Cars 2: The Video Game

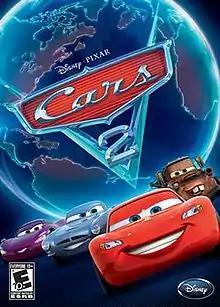

Cars 2 (also known as Cars 2: The Video Game) is a 2011 racing game based on the 2011 film of the same name, and is the sixth video game based on the "Cars" franchise overall. Originally announced at E3 2011, the game was released by Disney Interactive Studios on all major platforms in North America on June 21, 2011, and in Australia two days later. The game was released in Europe on July 22, 2011. Versions for the Nintendo 3DS and PlayStation Portable were released later that year on November 1 and November 11, respectively. The game features an array of "Cars" characters competing in spy adventures, as well as racing. The game received mixed reviews from critics.